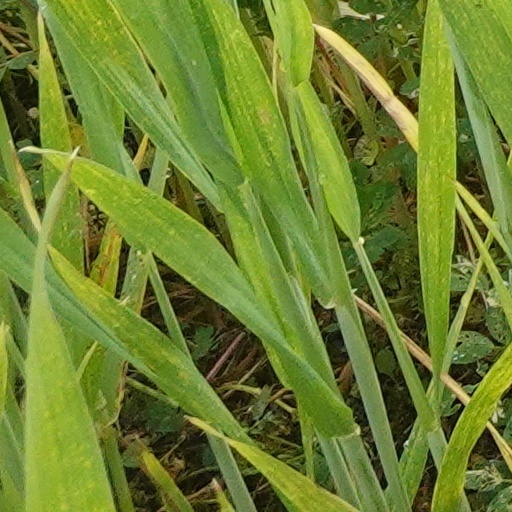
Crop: wheat